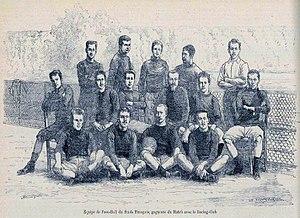
L'équipe de foot-ball du Stade français, victorieuse de son match contre RCF en juin 1891.
Le Stade français Paris rugby est un club de rugby à XV français fondé en 1892 et basé à Paris. Il est issu de la fusion des sections rugby des clubs omnisports parisiens du Stade français et du CASG Paris, en 1995. Il a pris un statut de société anonyme à conseil d'administration, adapté au rugby professionnel, par opposition à l'association loi de 1901 Stade français qui est resté un club omnisports. Quatorze fois champion de France et vainqueur du Challenge européen en 2017.